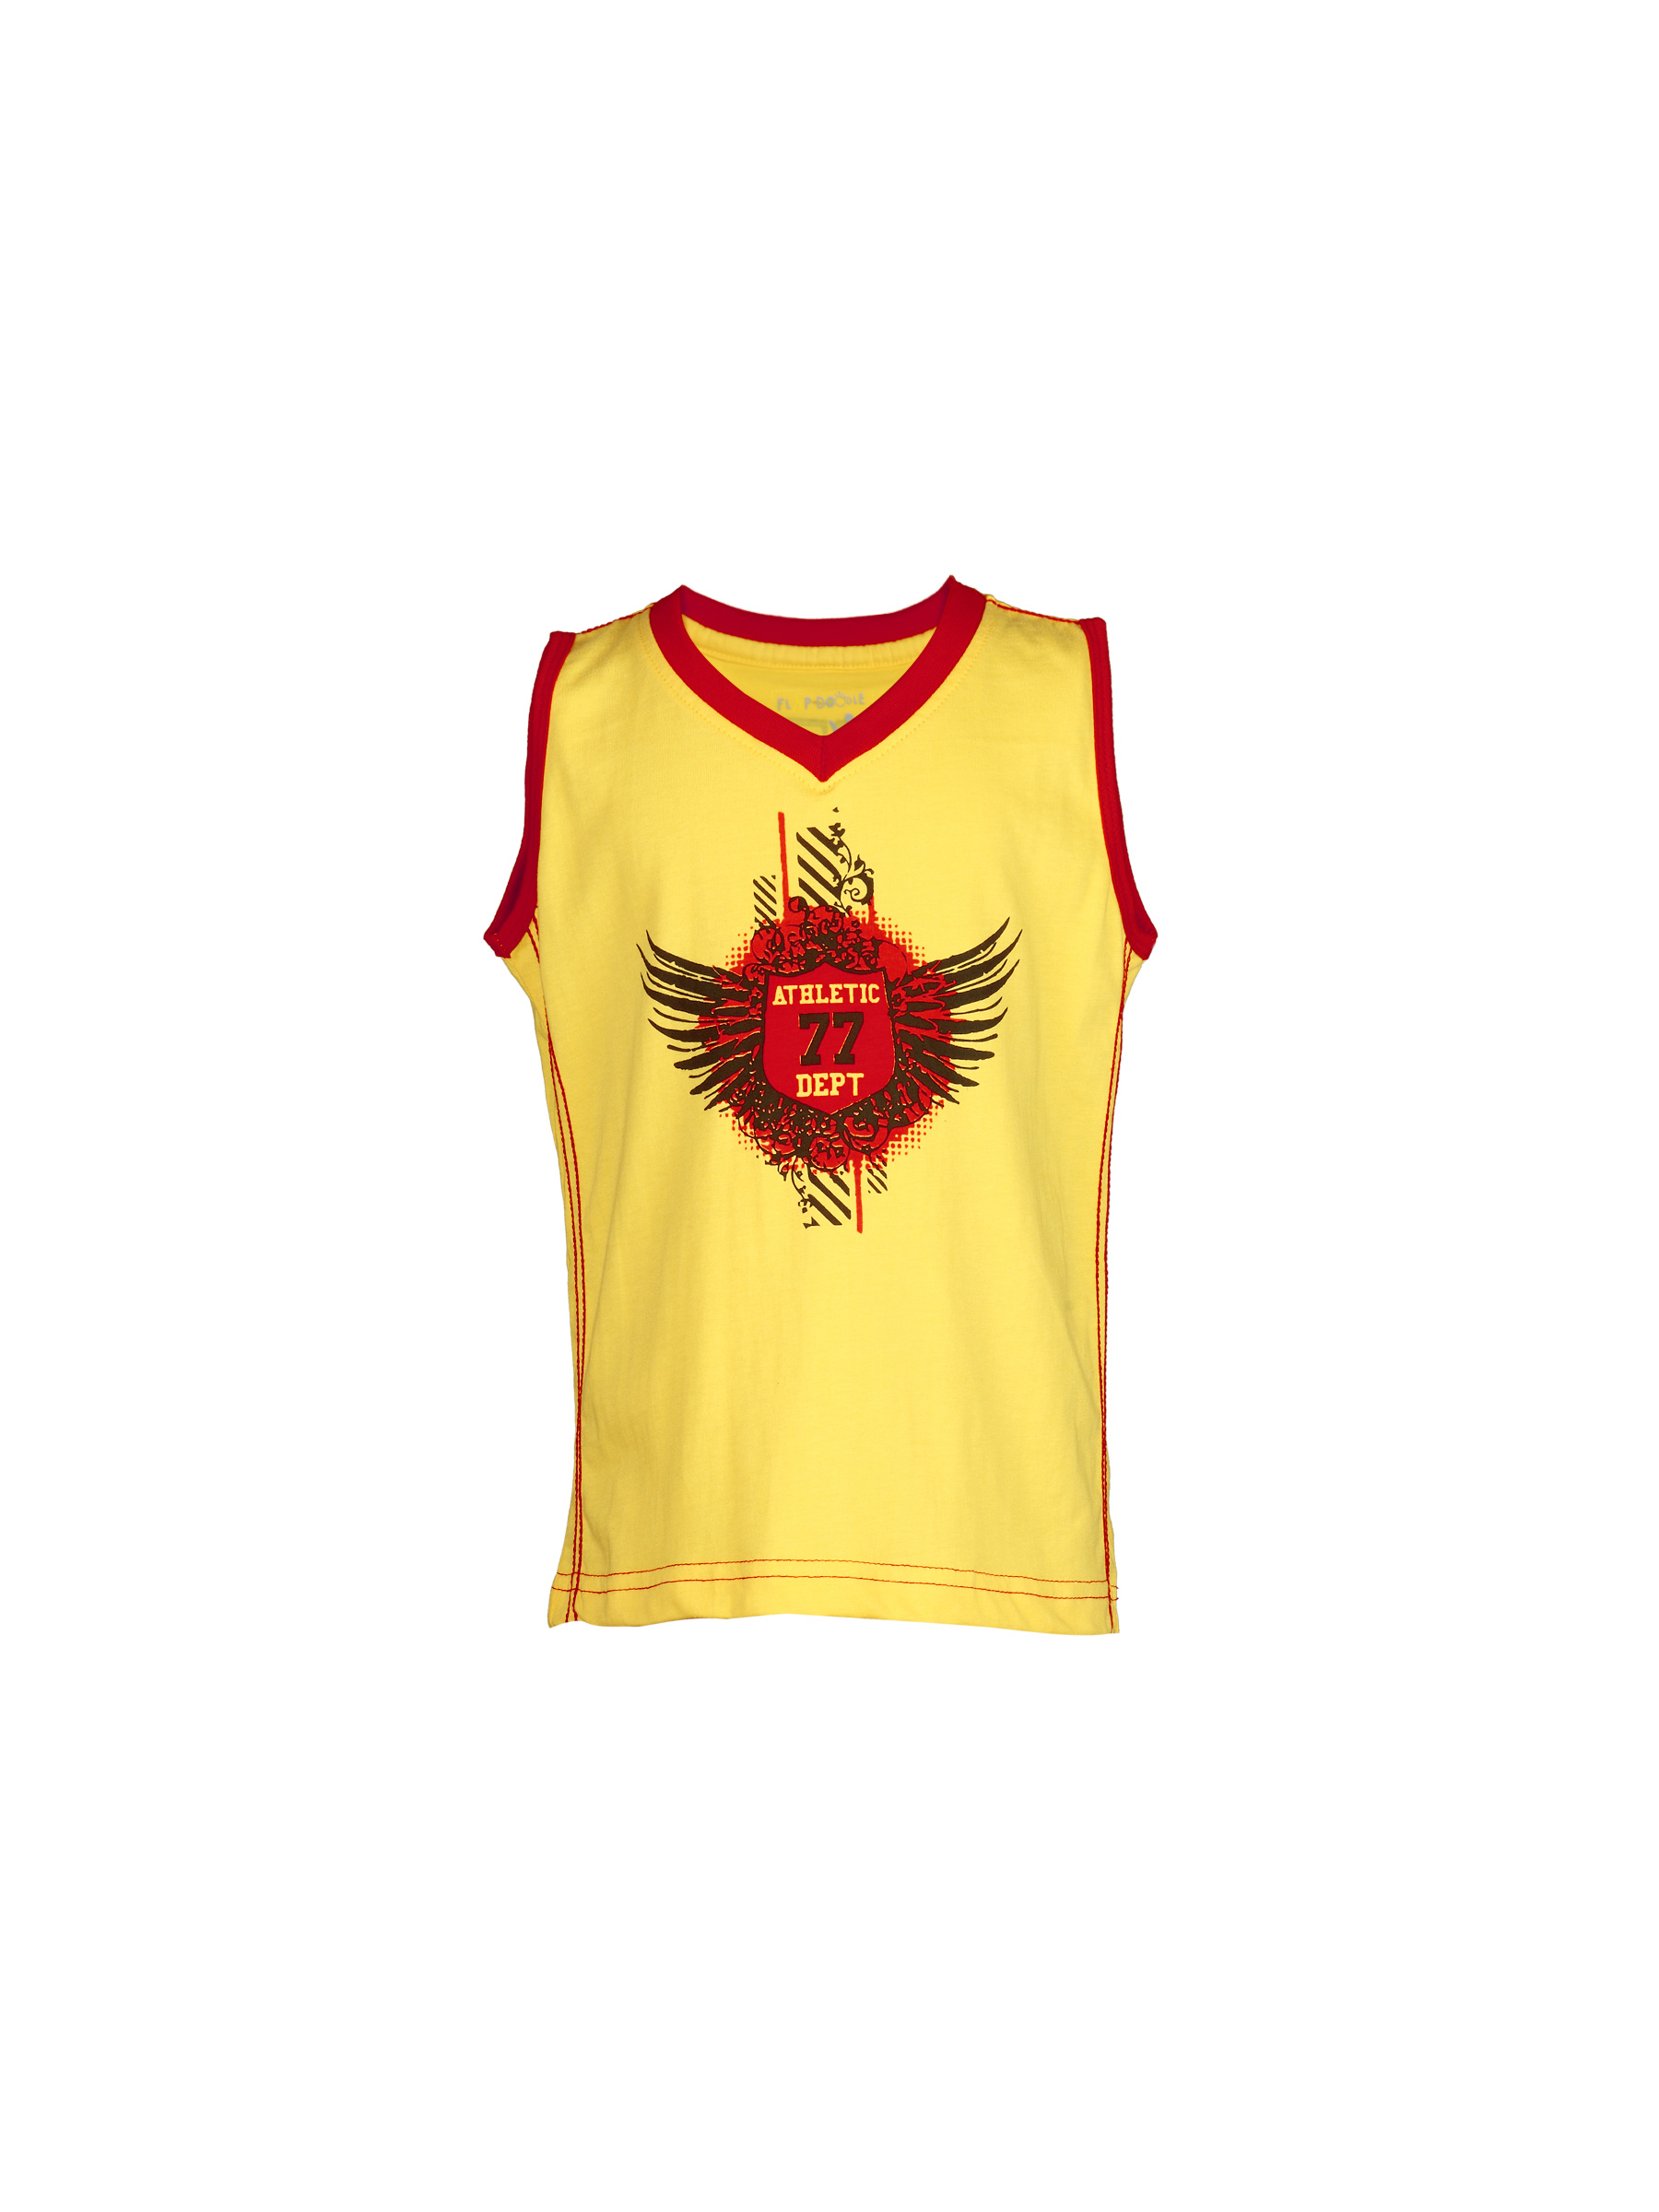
Doodle Men Athletic 77 Dept Yellow tee Yellow Kidswear
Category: Apparel / Topwear / Tshirts
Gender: Men
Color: Yellow
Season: Fall 2011
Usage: Casual